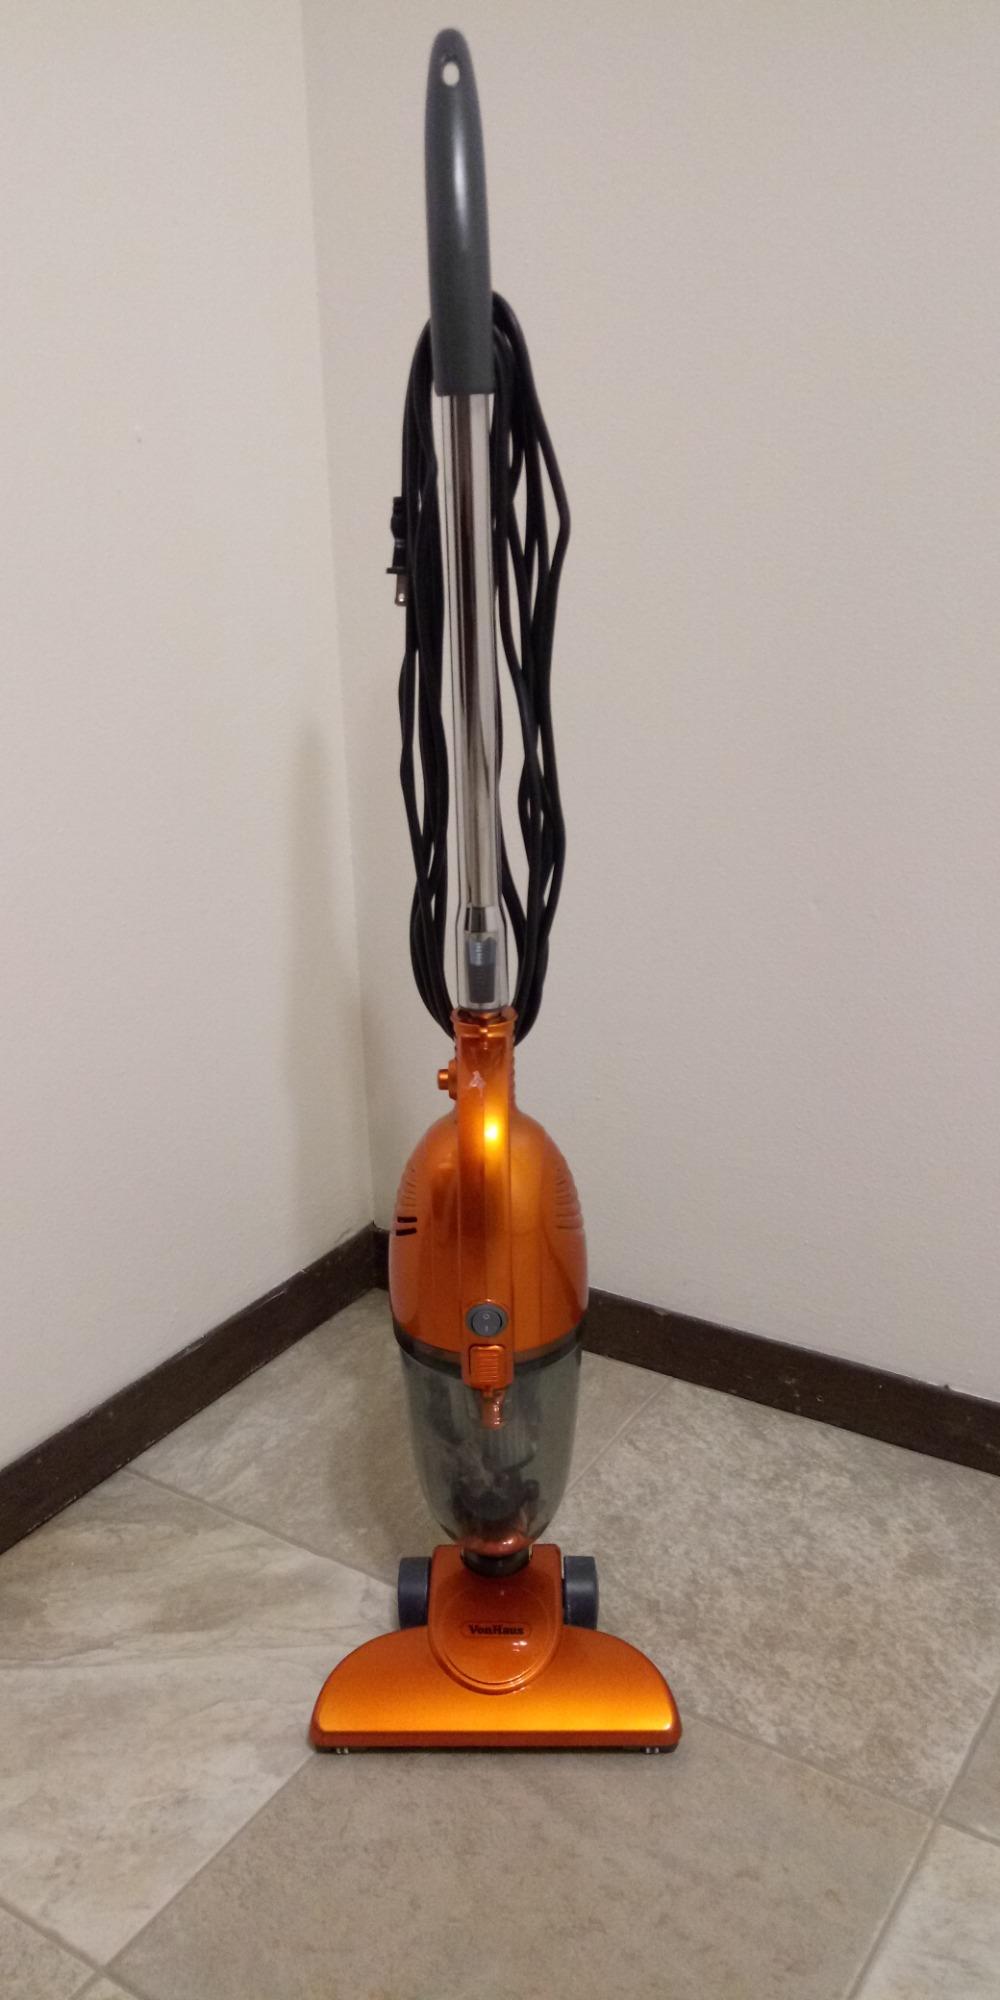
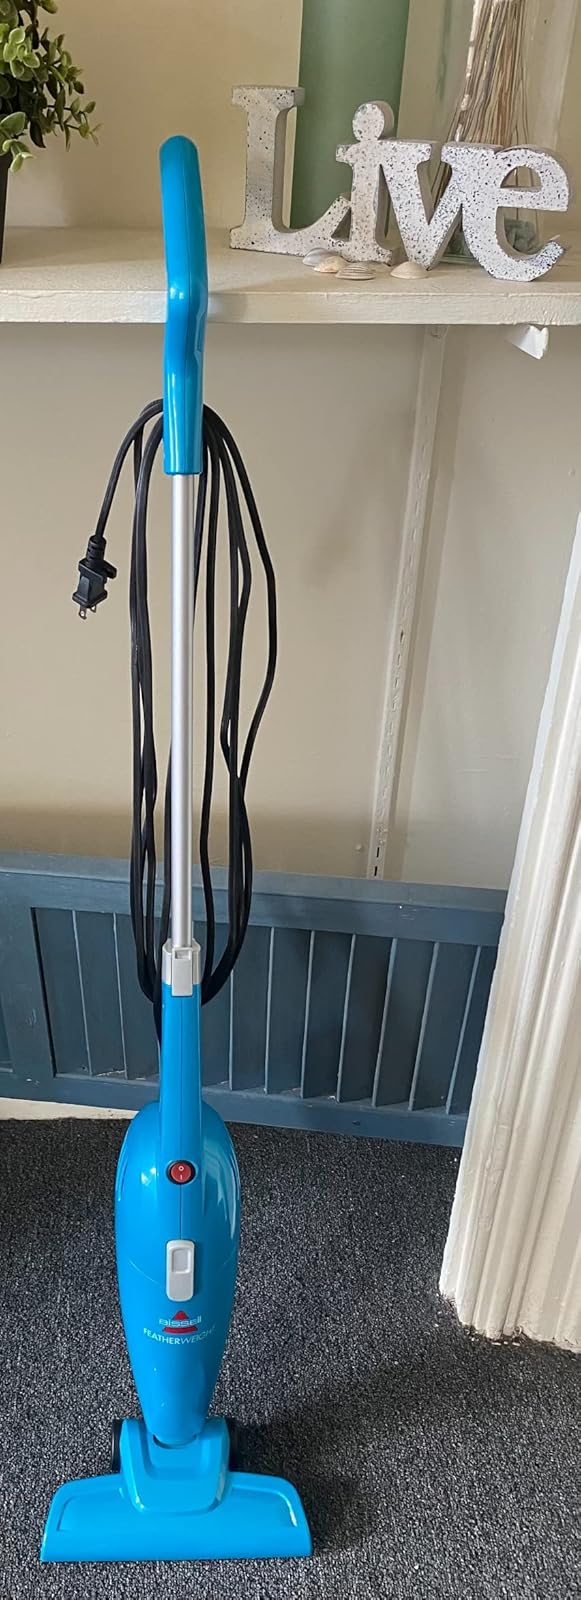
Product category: items_vacuum
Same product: no